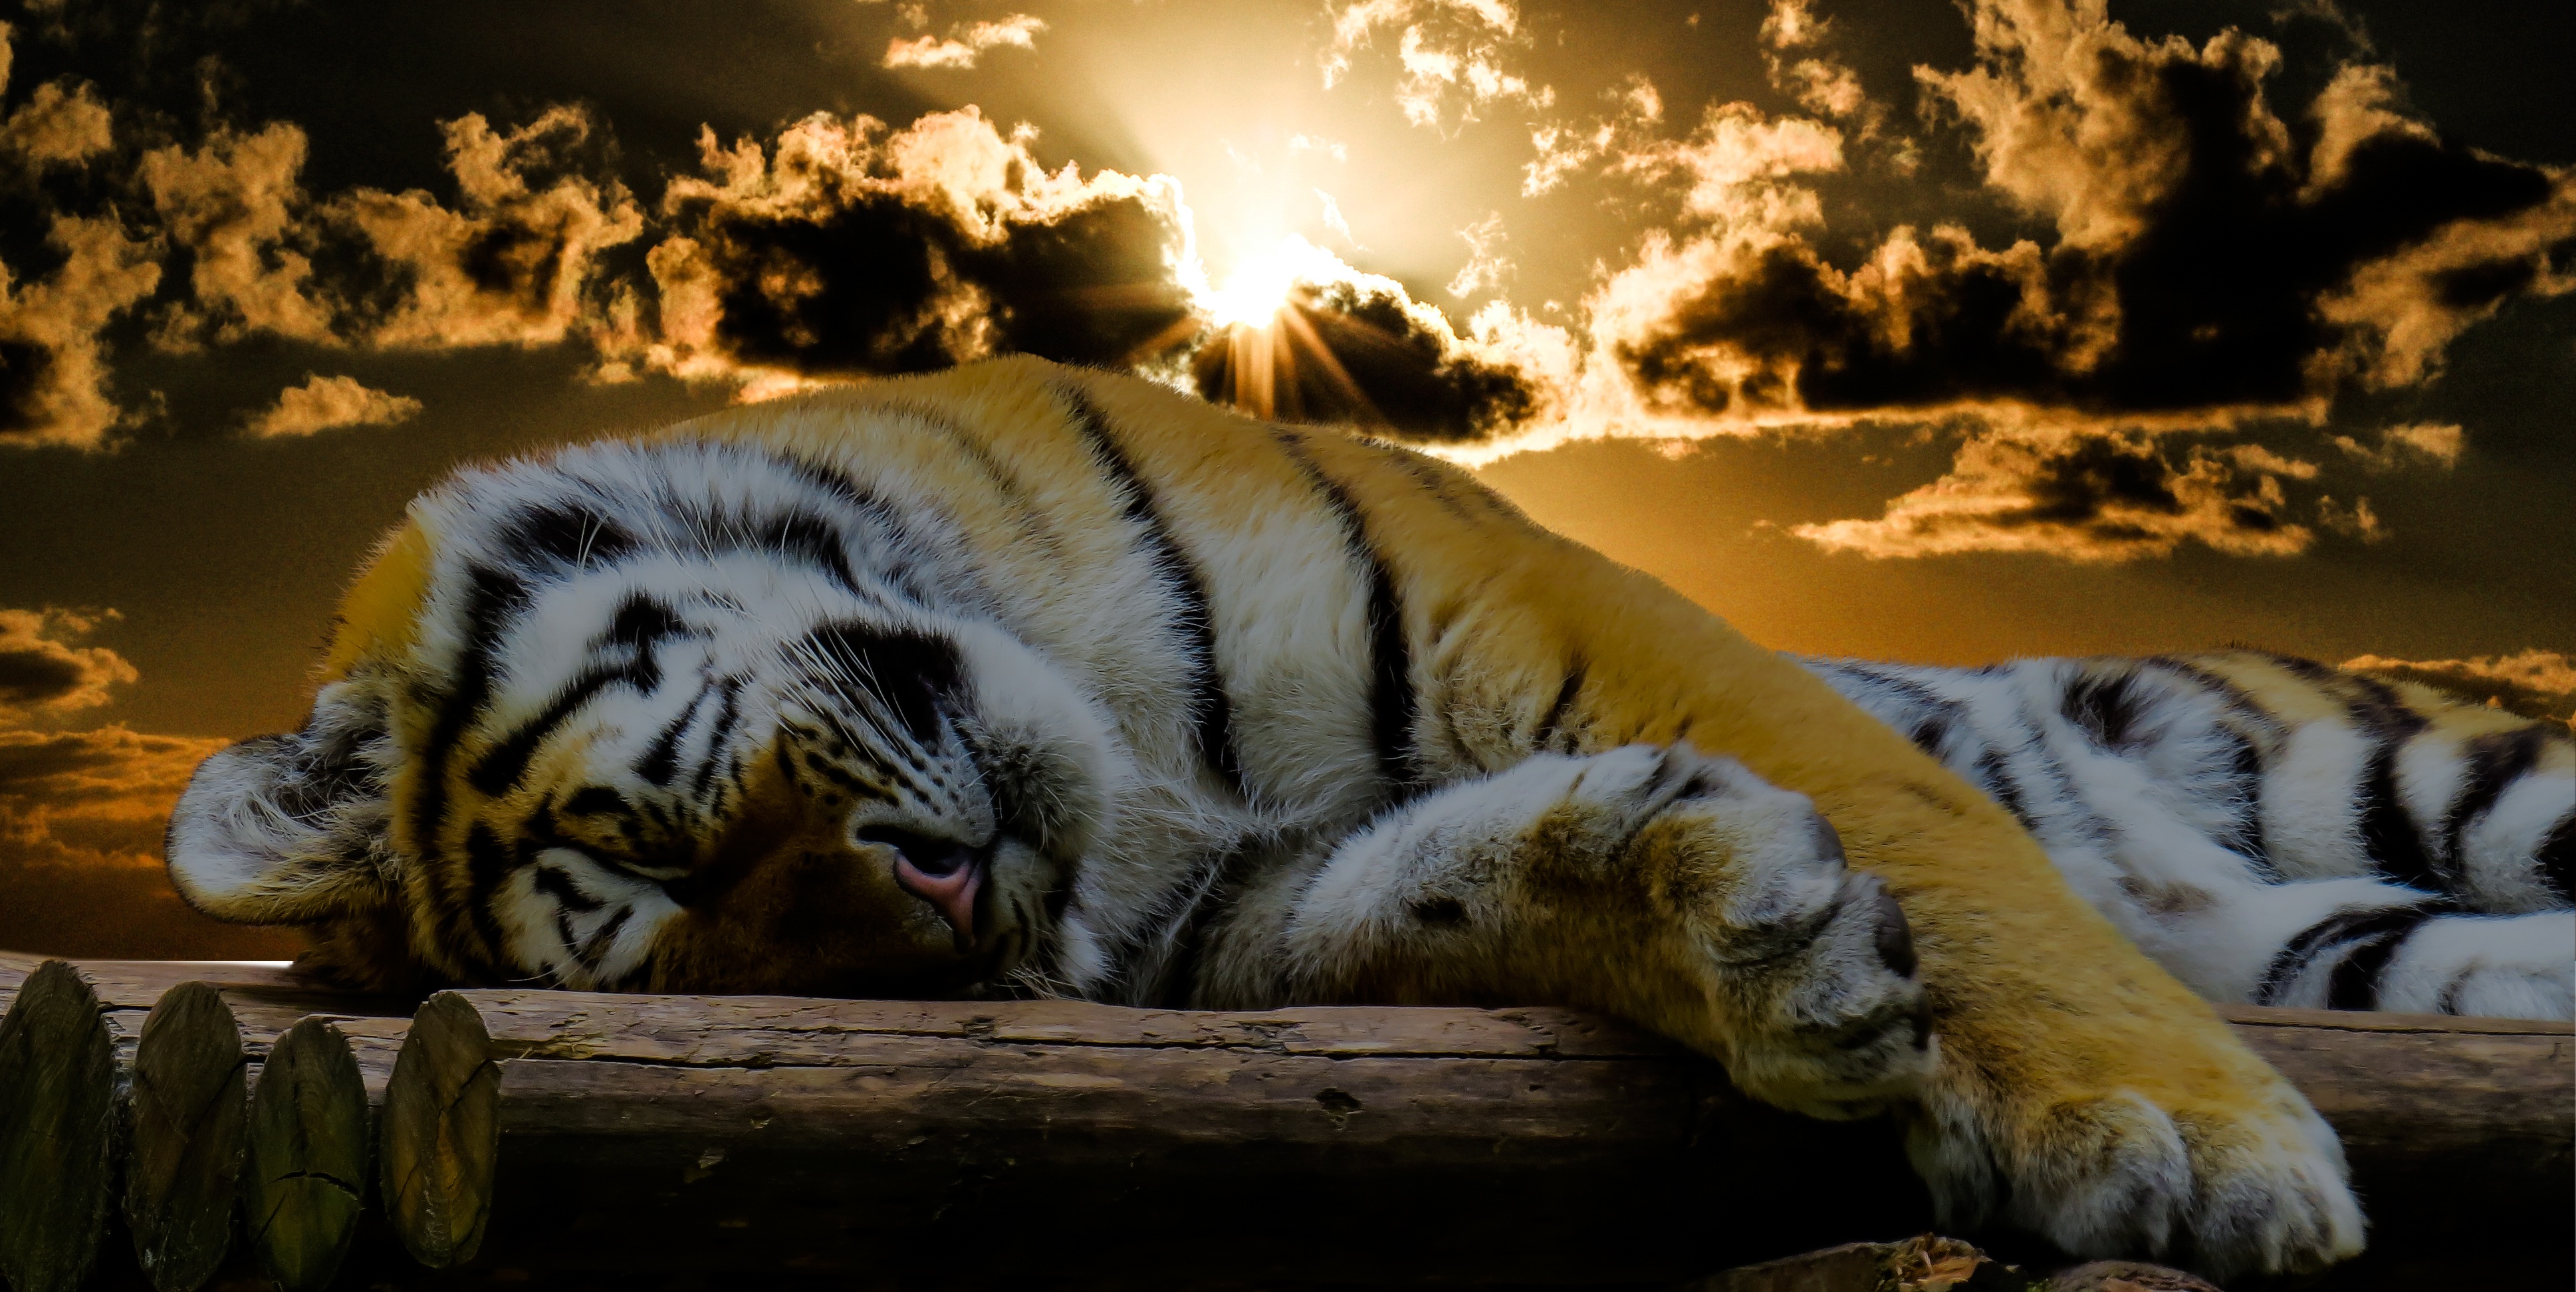
sunset, wildlife, relax, cat, mammal, rest, fauna, lazy, sleep, dream, relaxation, tiger, mood, dreams, concerns, cat portrait, feel at home, good night, image overlay, flyers, big cats, cat like mammal